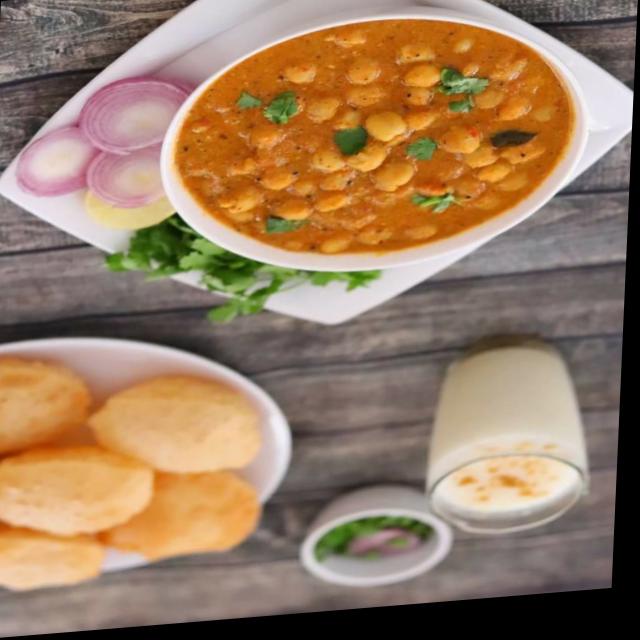
Dish: chole